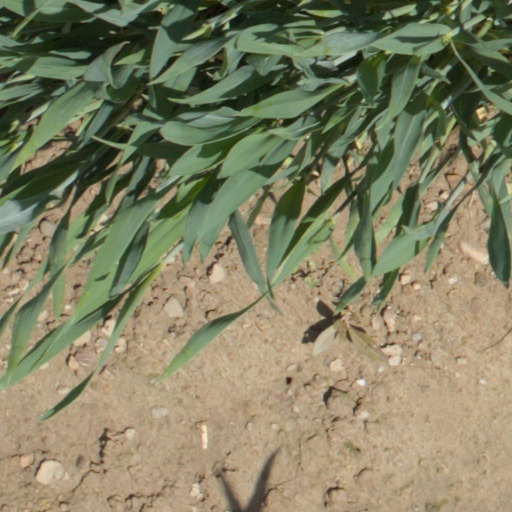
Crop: wheat